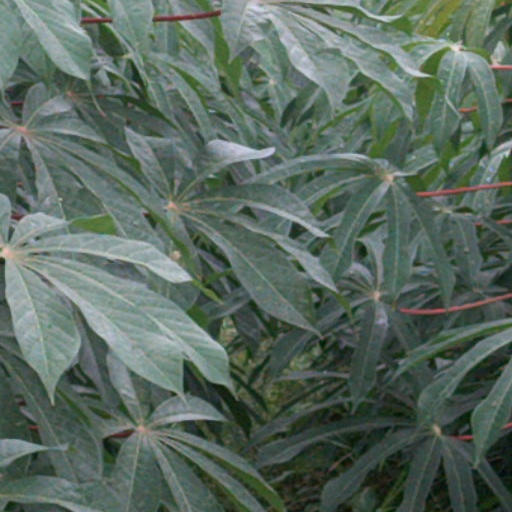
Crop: cassava